Badges of the United States Marine Corps

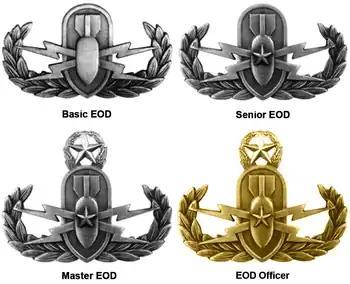
Explosive Ordnance Disposal Insignia

The "Explosive Ordnance Disposal (EOD) Breast Insignia", also known as the "Crab", is awarded to personnel who have successfully completed training at the Naval School Explosive Ordnance Disposal (NAVSCOLEOD), Eglin Air Force Base, Florida. Personnel are trained to deal with the render-safe and disposal of conventional and unconventional munitions ranging from unserviceable small arms ammunition, improvised explosive devices (IEDs), to chemical/biological and nuclear munitions.